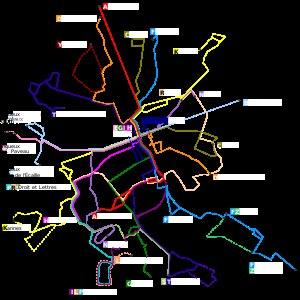
CITURA est le nom commercial du réseau de transports en commun du Grand Reims, exploité par Transdev Reims, entreprise filiale du groupe Transdev figurant parmi les 20 plus grands employeurs du département de la Marne. Il est formé à la suite de sa restructuration partielle du 6 juillet 2015 de 20 lignes de journée, cinq secteurs de transport à la demande et trois lignes de soirée. Une partie du réseau est également exploitée par trois autres opérateurs, via un contrat de sous-traitance.